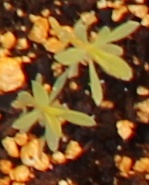
Label: Kochia